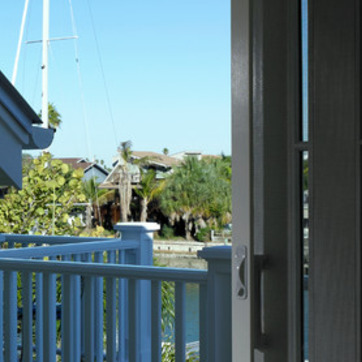
Material: foliage